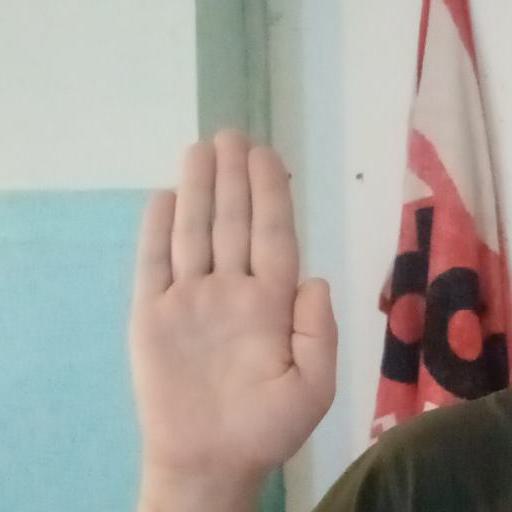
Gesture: stop